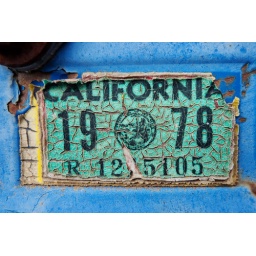
Close up detail of the cable car license plate sticker. I guess the last time it operated in 1978.